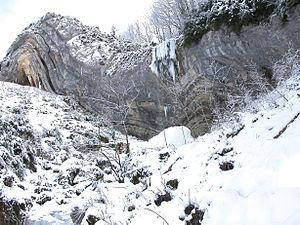
Le massif du Jura est une ceinture de chevauchement formée à partir du Miocène dans le cadre de l'orogenèse alpine suite au chevauchement des massifs cristallins externes sur le socle jurassien. Le massif s'est construit par le décollement puis le plissement des couvertures sédimentaires du domaine paléogéographique du Jura. Ces couvertures mésozoïques correspondent à des dépôts essentiellement calcaires d'une mer épicontinentale peu profonde séparant l'avant-pays européen de la marge passive nord européenne de la Téthys alpine. Ils sont couverts, notamment au sud, par la molasse cénozoïque du bassin d'avant-pays nord alpin ou bassin molassique suisse.
Septmoncel [sɛmɔ̃sɛl] est une ancienne commune française située dans le département du Jura en région Bourgogne-Franche-Comté.